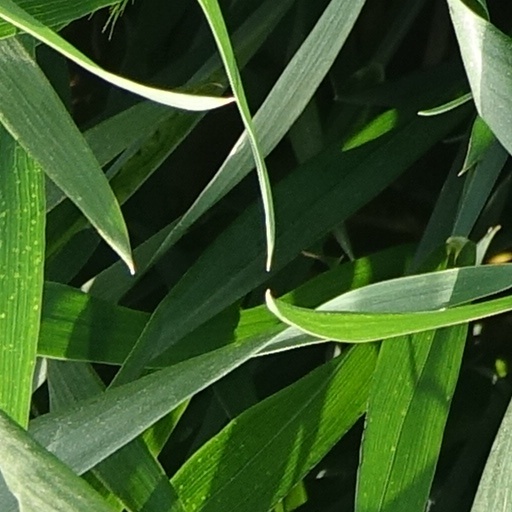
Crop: wheat